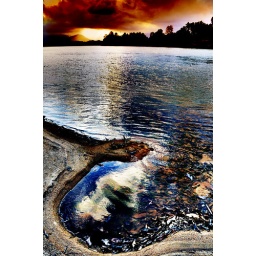
Green green grass by the river